Old Liverpool Hospital

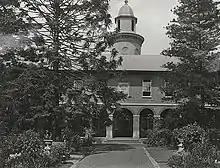
The building in the Liverpool State Hospital era

Some 40,000 years before the colonisation of Liverpool, this land was occupied by the Darug people and the neighbouring Tharawal and Gandangara tribes. The land was known as Gunyungalung and the Georges River was the natural boundary between the Darug, or "woods" tribe, and the "coast" tribes of Tharawal and Gandangara. Although there was a long and established occupation of the site prior to colonisation, there are no known Aboriginal sites within the former Liverpool Hospital complex.